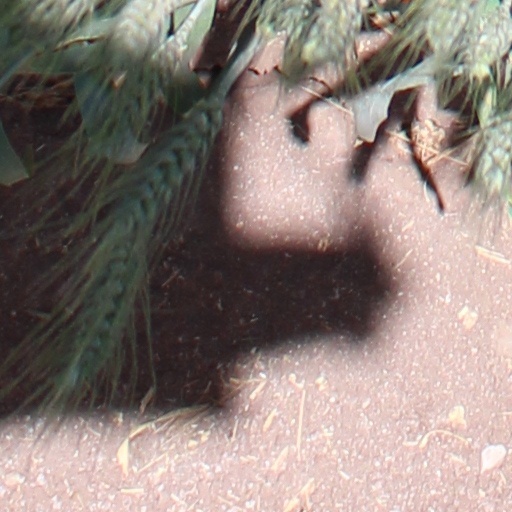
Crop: wheat